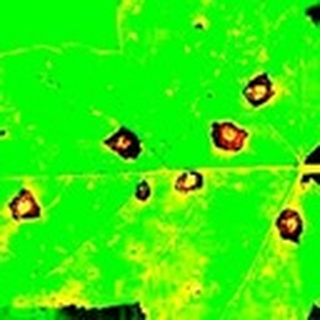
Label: cotton_target_spot